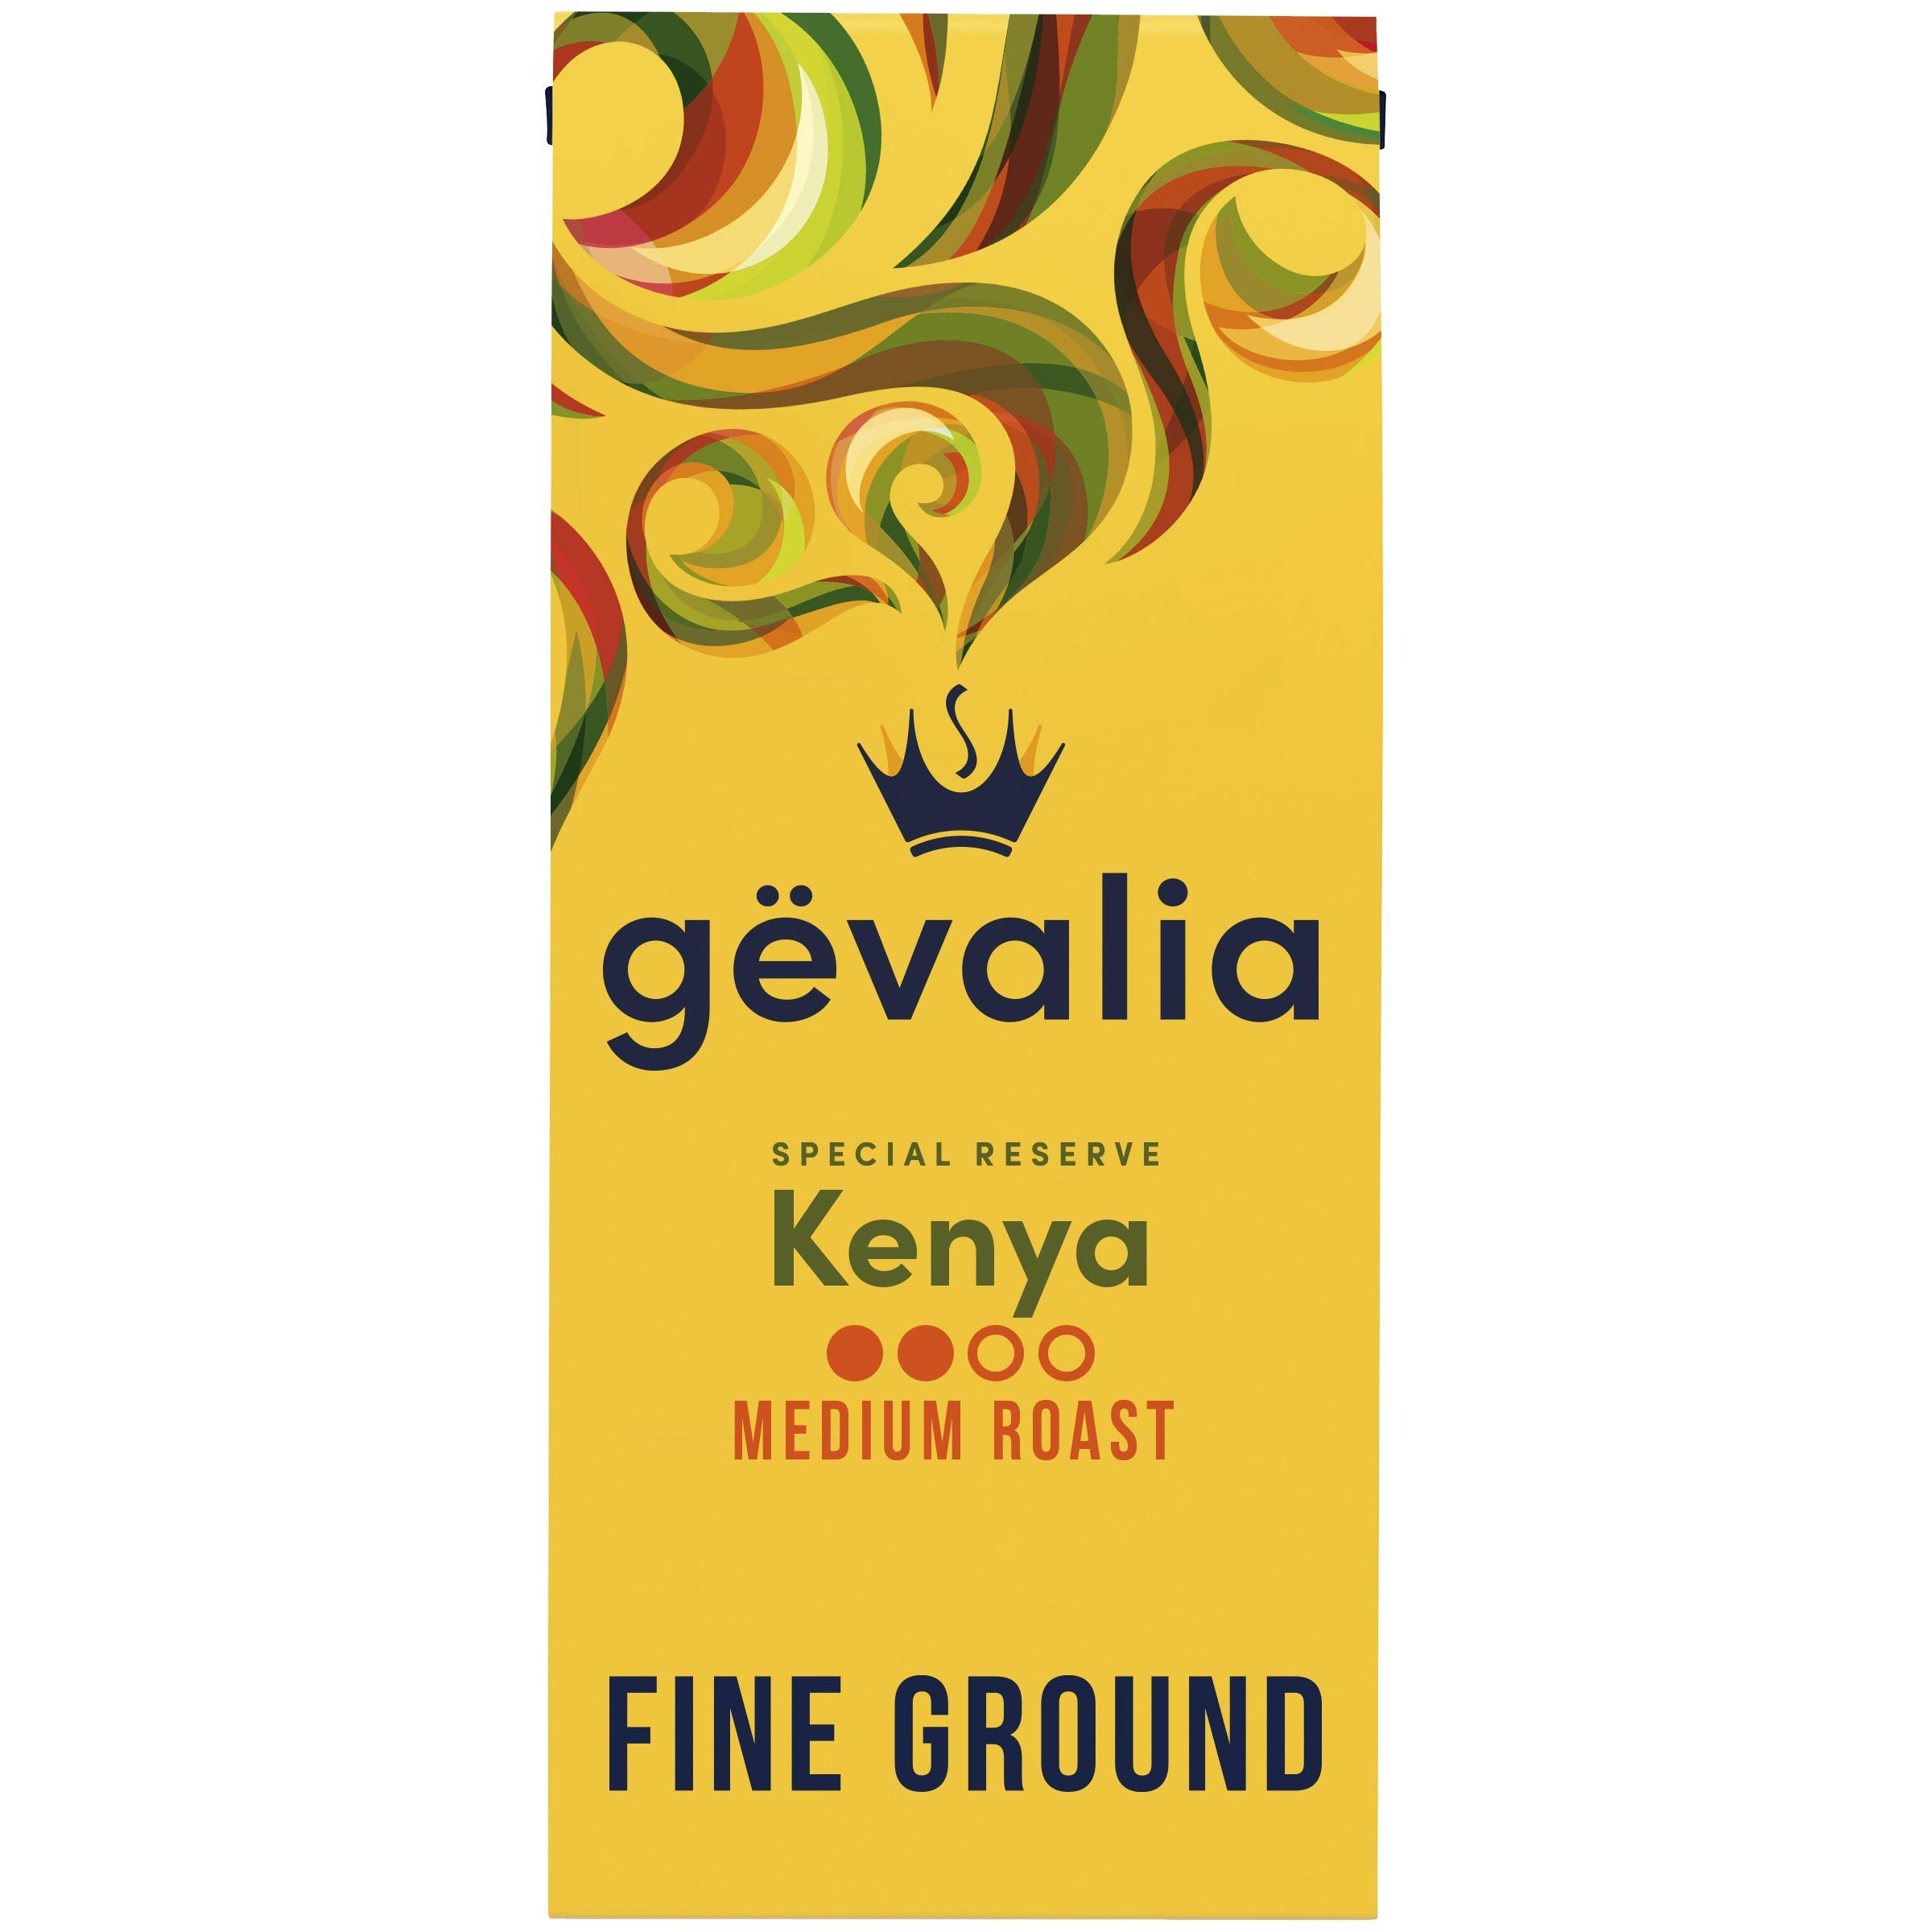
Item Name: Gevalia Special Reserve Kenya Single Origin Mild Medium Roast Fine Ground Coffee (10 oz Bag)
Bullet Point 1: One 10 oz. bag of Gevalia Kenyan Single Origin Special Reserve Fine Ground Coffee
Bullet Point 2: Gevalia Kenyan Single Origin Special Reserve Fine Ground Coffee provides the perfect care for the perfect cup
Bullet Point 3: Our Kenyan medium roast coffee releases an aroma to fill your home
Bullet Point 4: Made from 100% Arabica coffee beans handpicked exclusively from small farms high on the slopes of Mt. Kenya
Bullet Point 5: All of our ground coffee bags use slow roasted, snap cooled beans to lock in flavor and aroma
Bullet Point 6: Ground Kenyan coffee is perfect for drip brewers, pour-over brewers, Moka pots or French presses
Bullet Point 7: Every bag of medium roast ground coffee is great for those keeping Kosher
Bullet Point 8: Resealable bag of ground coffee with fresh lock tin tie retains flavor and aroma
Bullet Point 9: Our Kenyan ground coffee is sun dried to give this intense coffee a lively acidity with winey undertones
Value: 10.0
Unit: Ounce

Price: 14.73